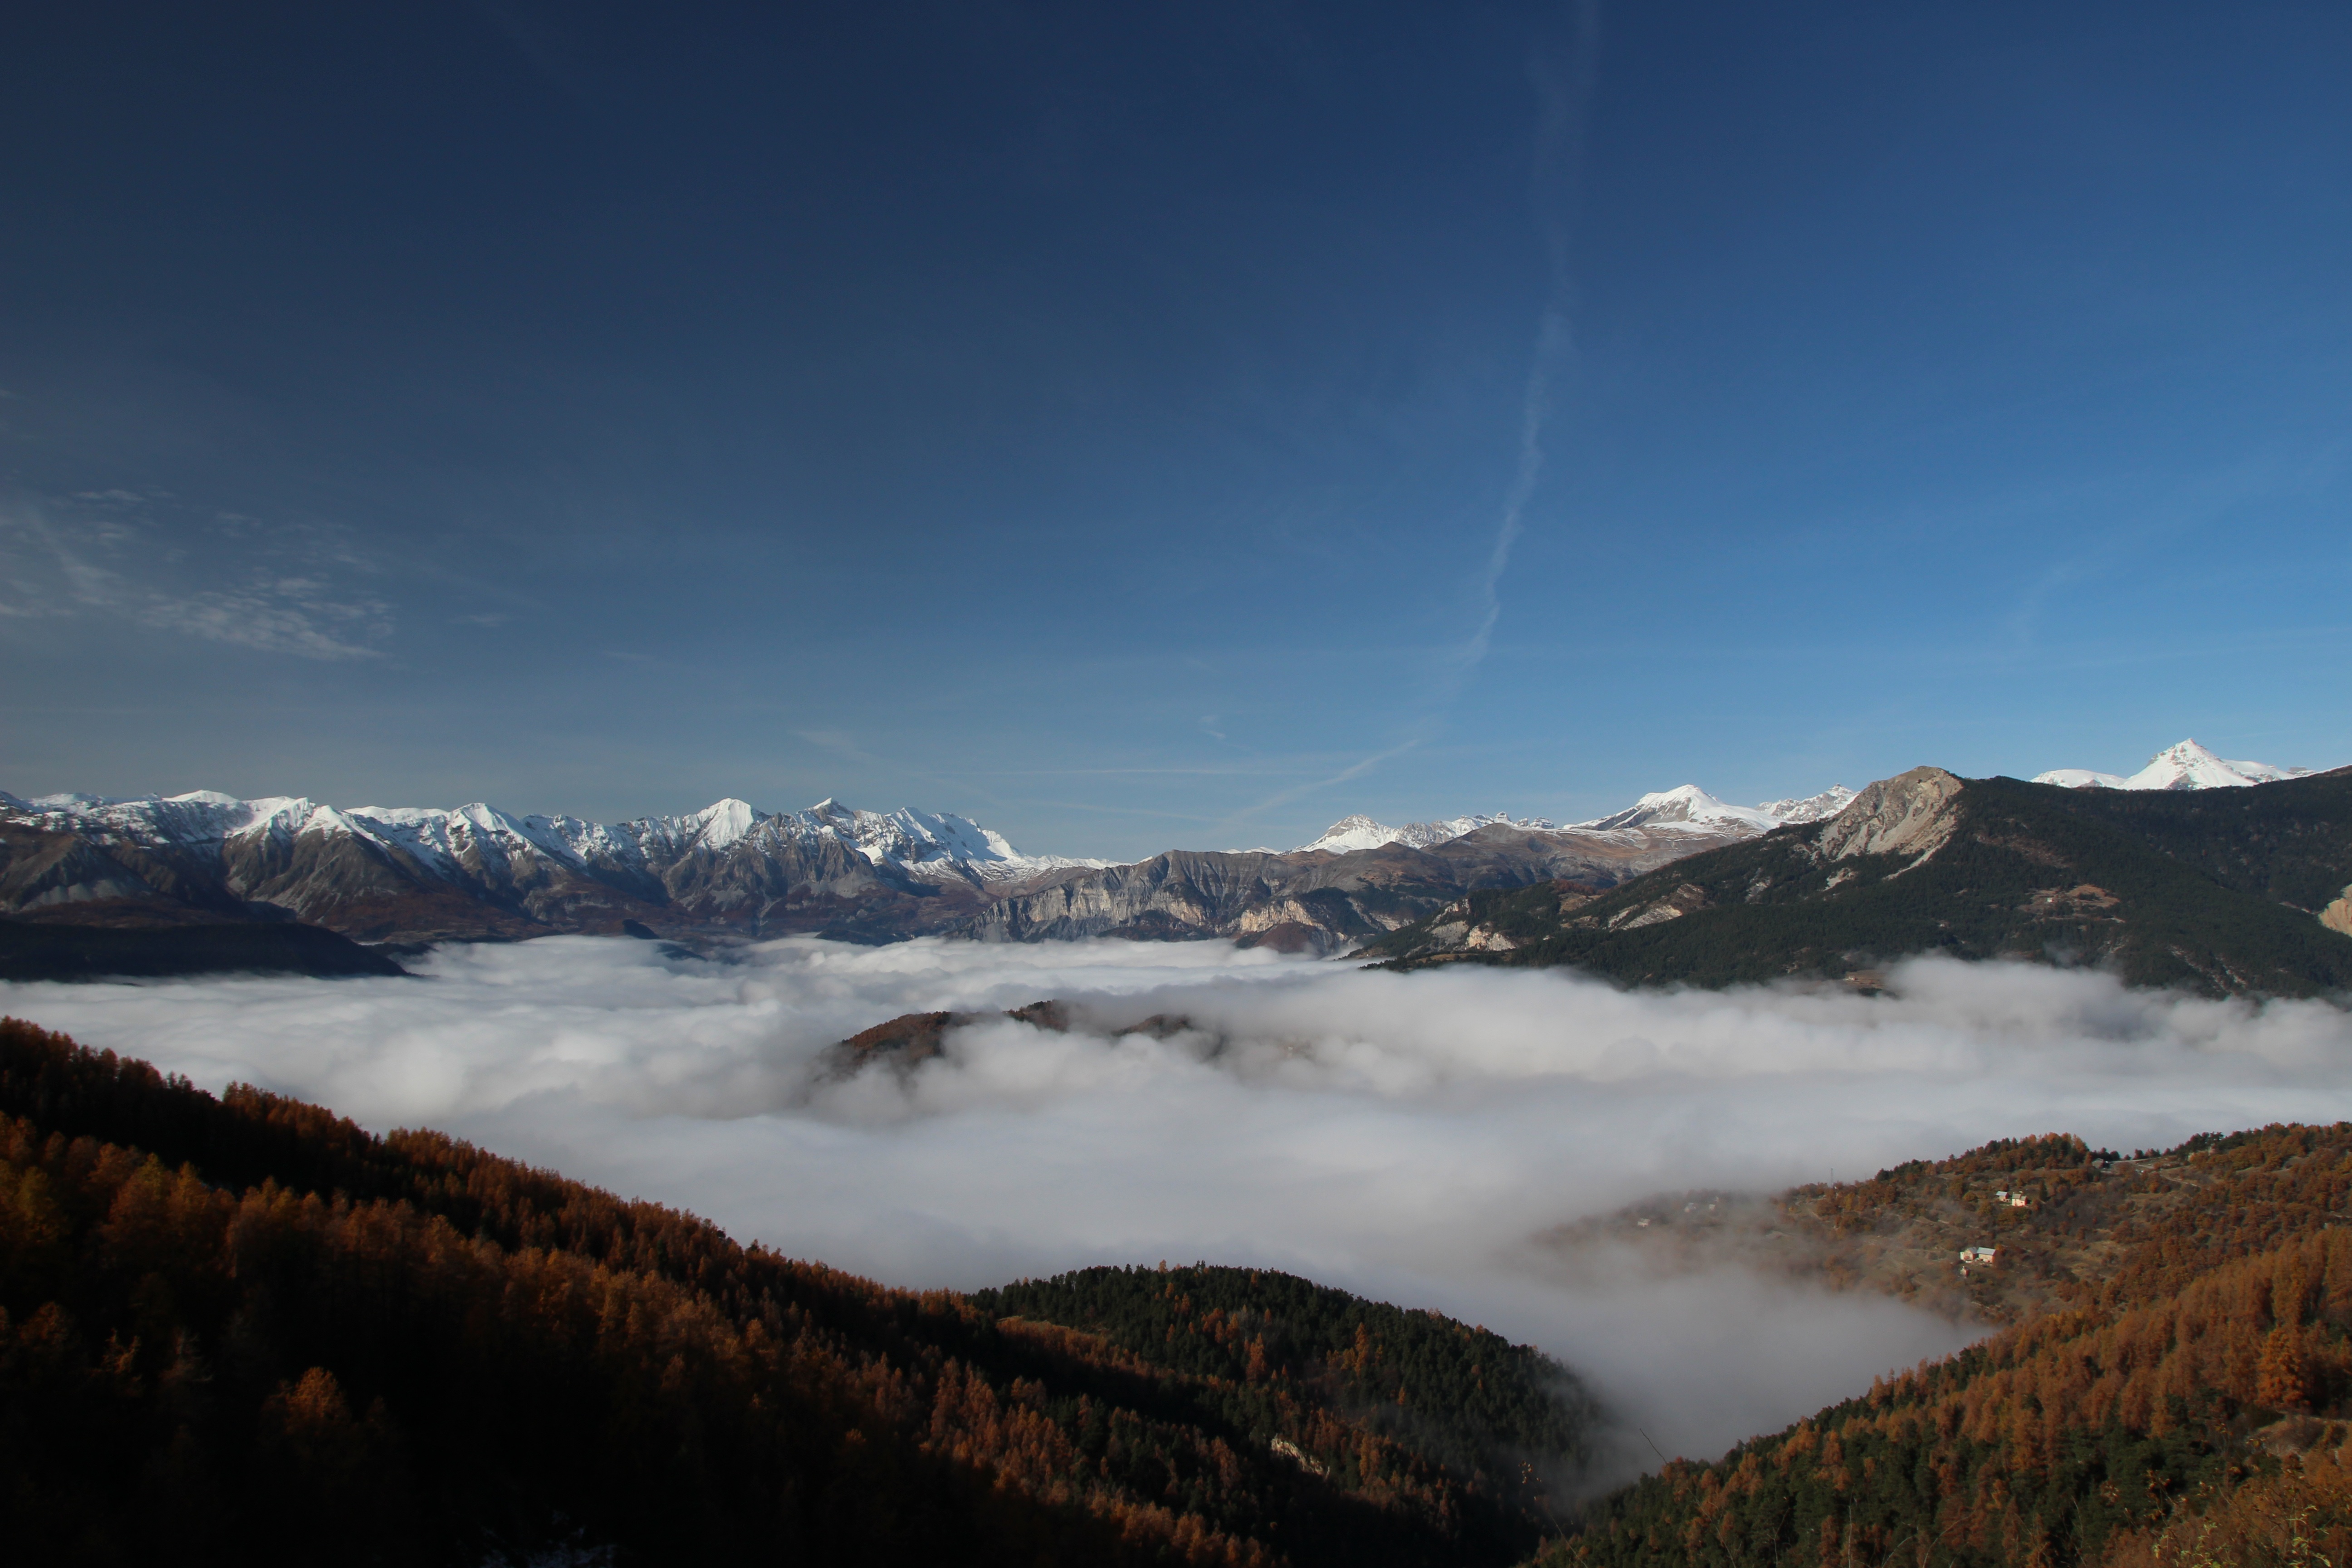
landscape, nature, wilderness, mountain, snow, winter, cloud, sky, fog, morning, hill, lake, dawn, valley, mountain range, france, autumn, weather, ridge, summit, clouds, mountains, alps, plateau, fell, loch, landform, geographical feature, atmospheric phenomenon, mountainous landforms, geological phenomenon